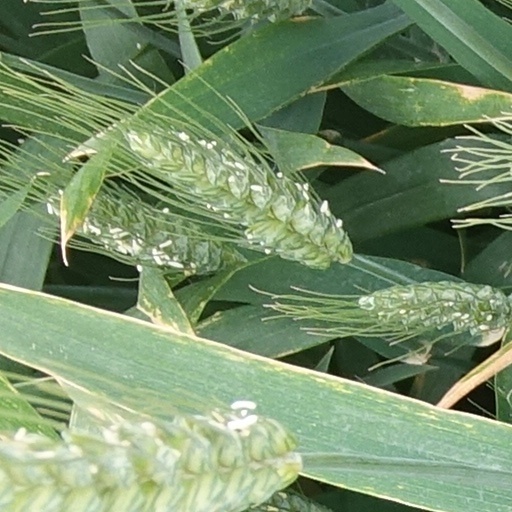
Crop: wheat